Vera Cummings

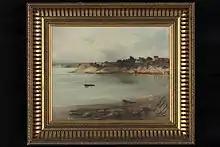
Point Resolution. Parnell

Cummings' paintings continue to sell for high prices at art auctions. In 2010, her painting of a Māori woman smoking a pipe, "Kapai Te Toriri (Tobacco is Good)" sold for NZ$10,600, although it had been expected to sell for NZ$3,00 – $4,000. Her painting "Portrait of a Maori Woman" is in the collection of the Auckland Art Gallery Toi o Tāmaki. In 2024 a portrait of a Māori man with a tā moko was sold in the United Kingdom to a New Zealand buyer for NZ$3790.